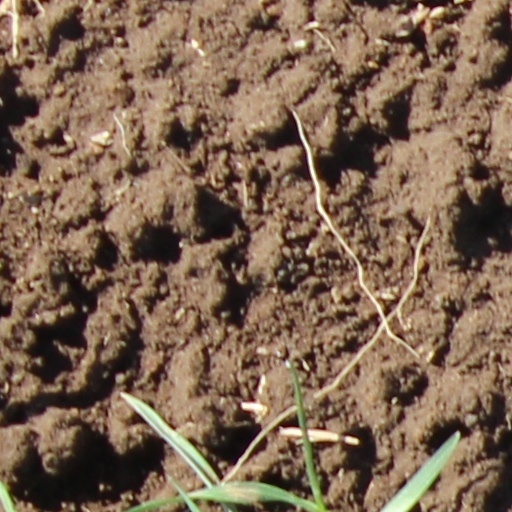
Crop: wheat